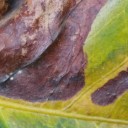
Label: Phoma